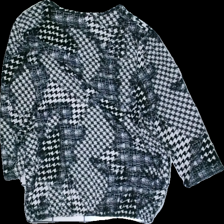
View: back
Type: Top
Category: Ladies
Brand: Not in the list
Brand text on label: mongul
Colors: Black, White
Material: 100% visc
Pattern: Geometric print
Cut: Loose, C-collar
Size: L
Season: All
Damage: extra hål pga lösa trådar
Damage 2: extra hål pga lösa trådar
Price range: <50
Recommended usage: Reuse